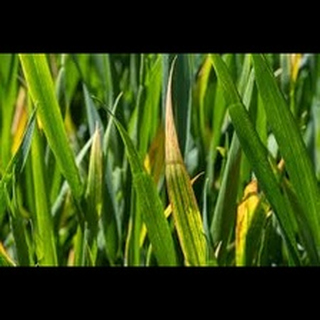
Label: wheat_leaf_blight